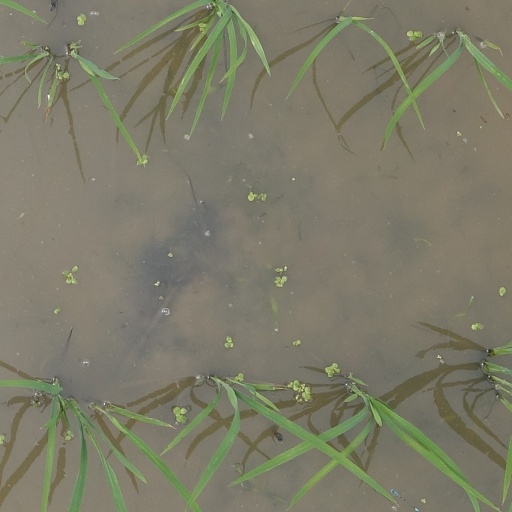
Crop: rice